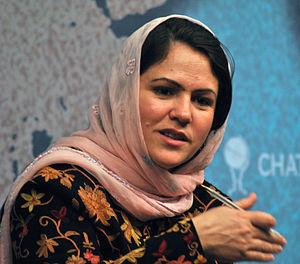
100 Women est une série multi-formats créée en 2013 par la BBC. La série concerne le rôle des femmes au XXIᵉ siècle et inclut des événements à Londres et à Mexico. Après la publication de la liste, l'émission, intitulée BBC's Women Season, est diffusée pendant trois semaines, pendant lesquelles la BBC propose également des rapports en ligne, des débats et des articles sur les femmes. Les femmes du monde entier sont encouragées à participer sur Twitter, en commentant la liste, ainsi que les entretiens et les débats qui suivent sa publication. Une nouvelle liste de lauréates est publiée chaque année depuis 2013.